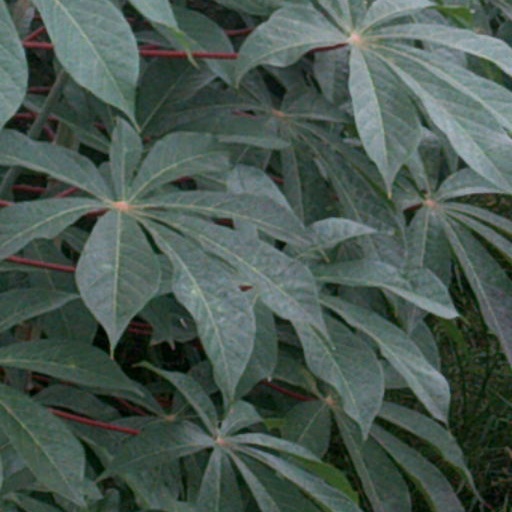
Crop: cassava